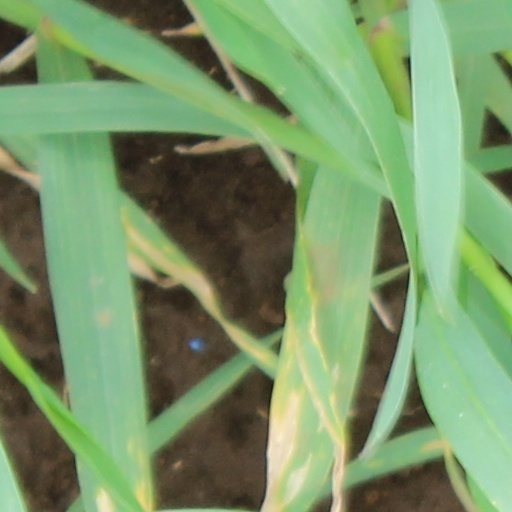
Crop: wheat